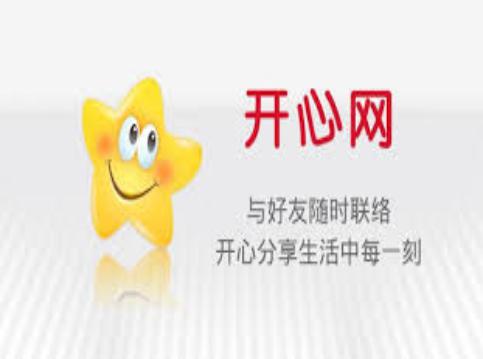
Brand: kaixinwang
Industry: Others